VF-43

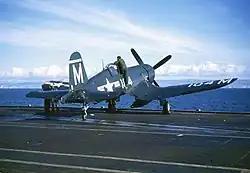
VF-1B F4U-4 on c.1947

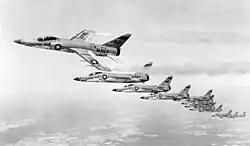
VF-21 F-11Fs in 1959

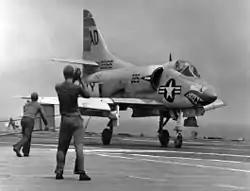
VA-43 A-4D lands on in 1959

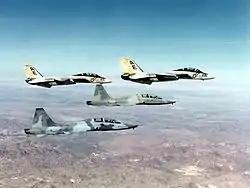
VF-43 T-38 Talons with VF-142 F-14As in 1977

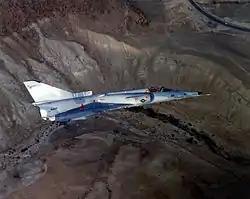
VF-43 F-21A Kfir in 1985

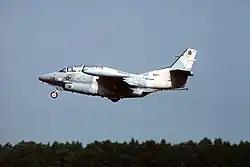
VF-43 T-2 Buckeye taking off from NAS Oceana in 1989

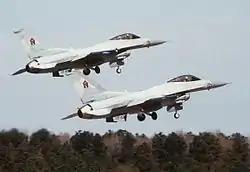
VF-43 F-16N Vipers taking off from NAS Oceana in 1989

VF-1B was assigned to Carrier Air Group One (CVBG-1), aboard and was embarked on "Midway's" first deployment from 29 October 1947 to 11 March 1948 to the Mediterranean.